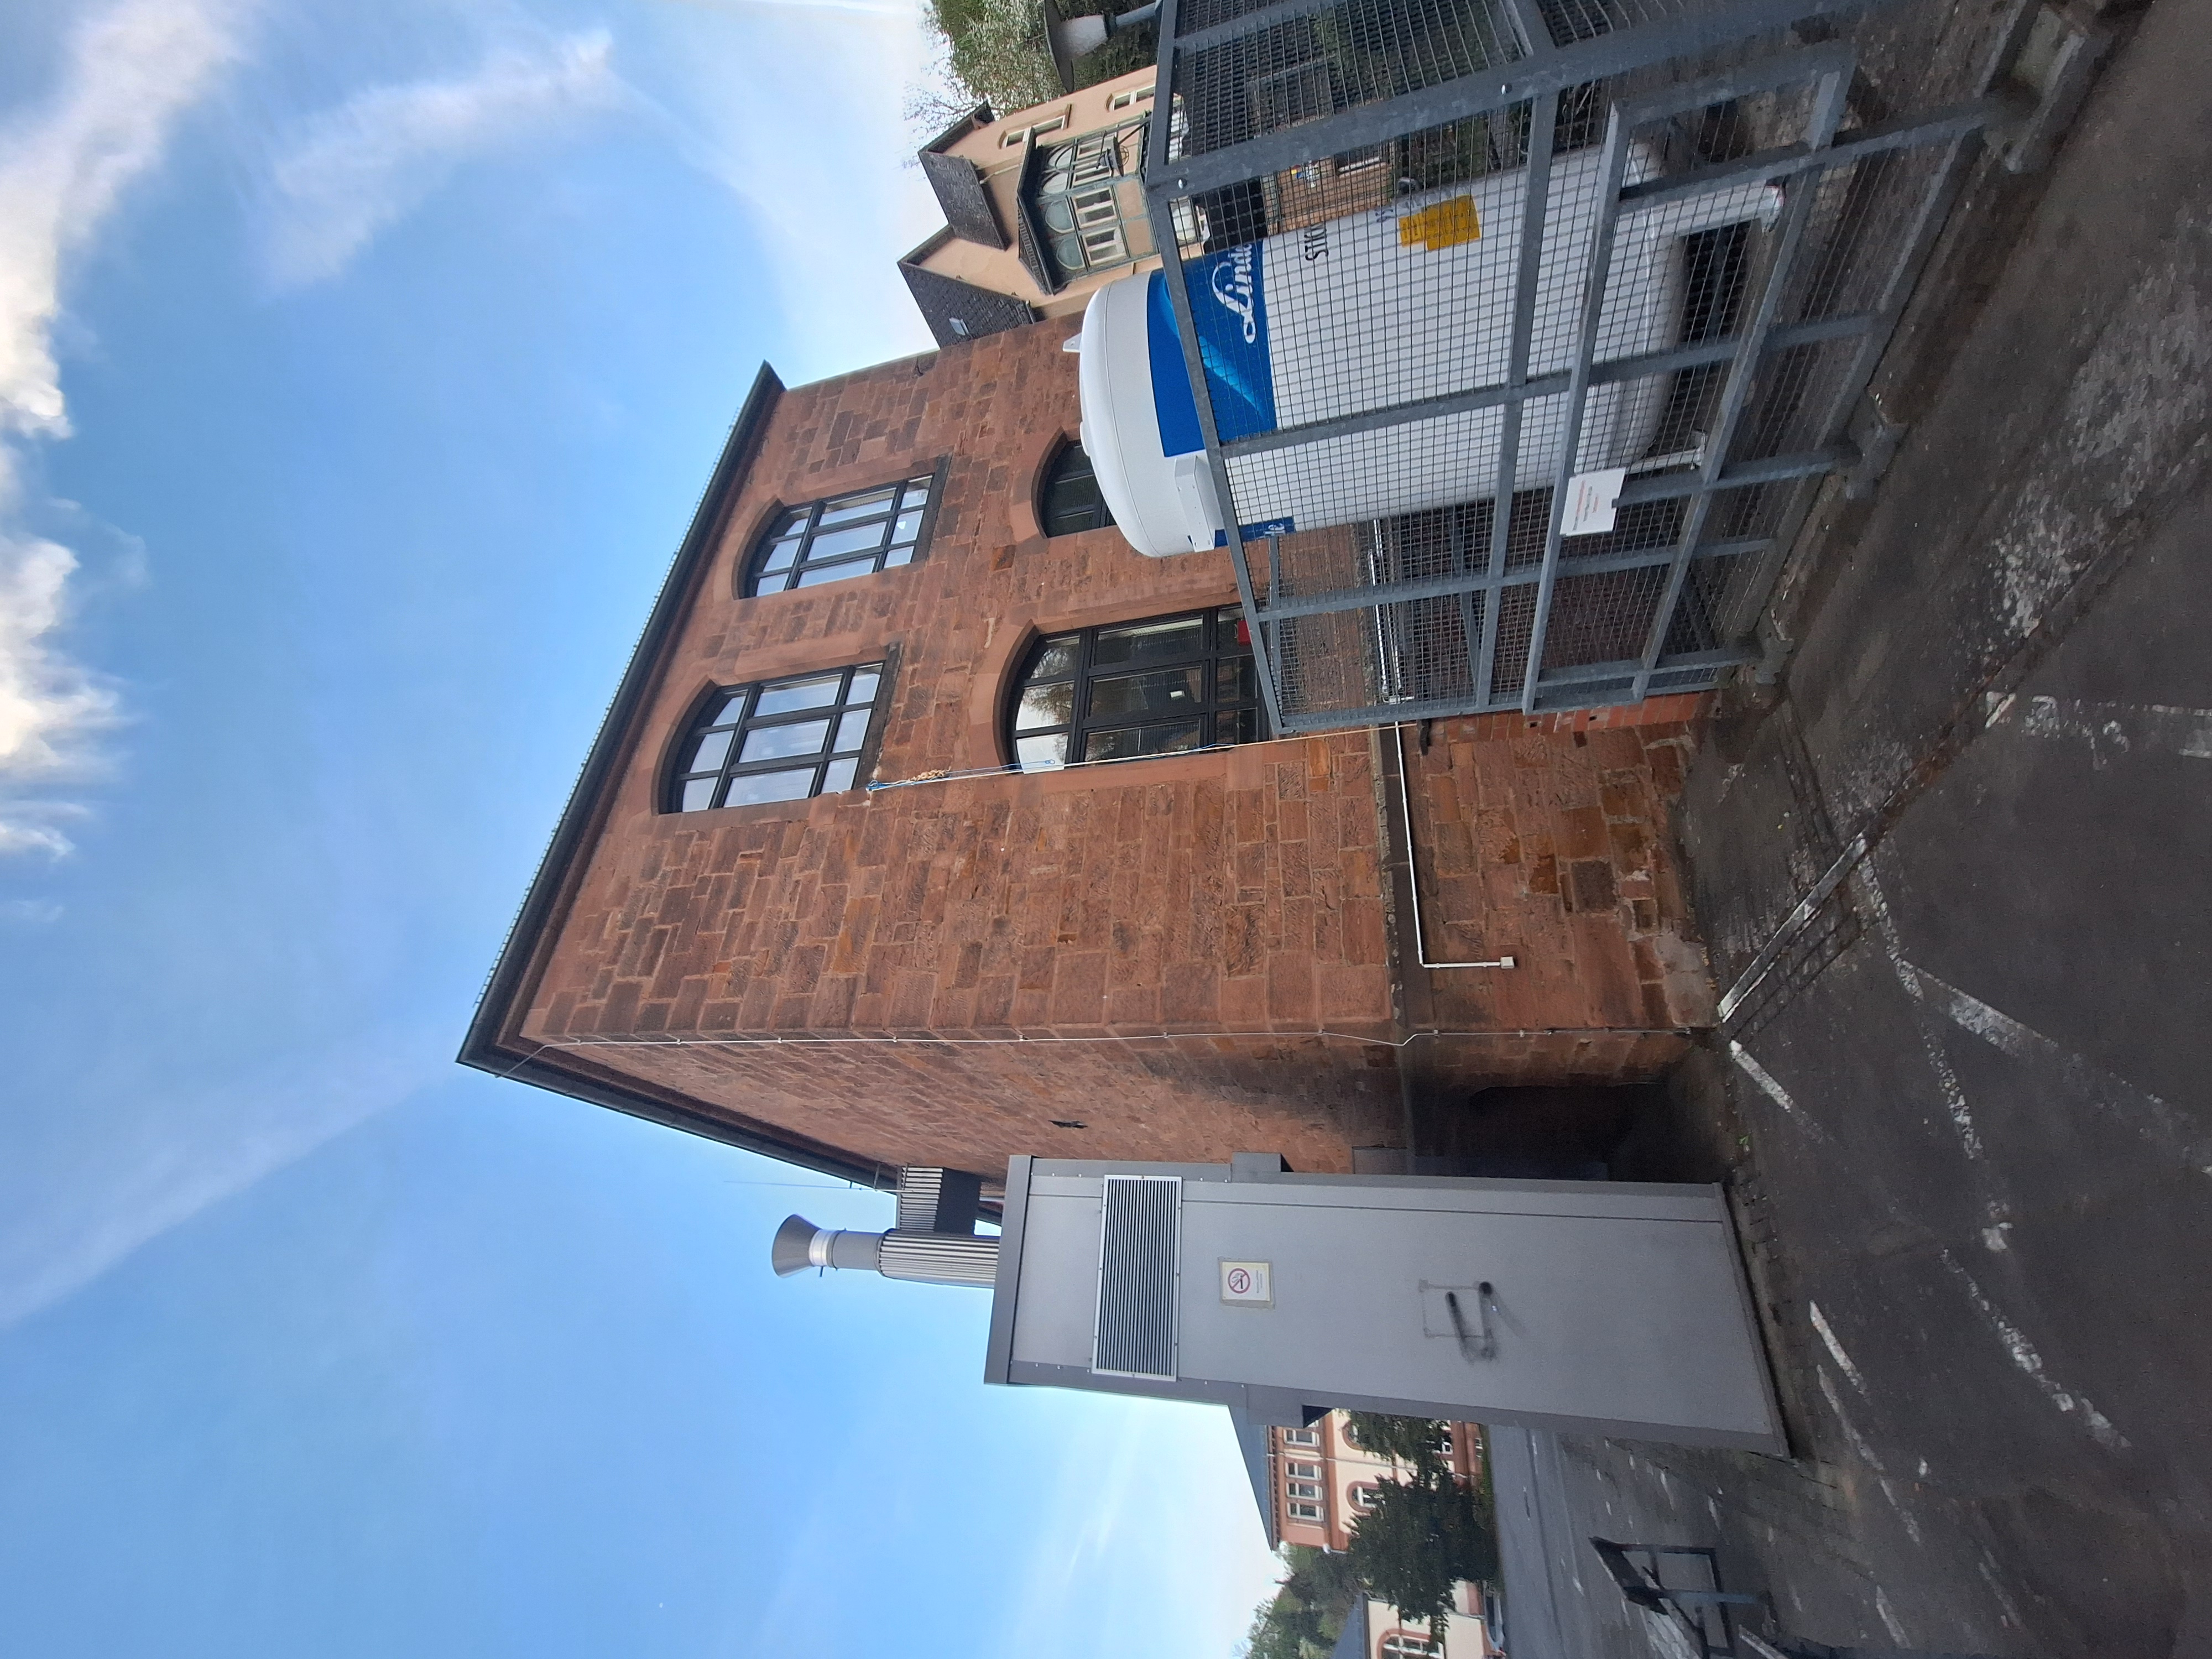
Building: Marbacher Weg 6